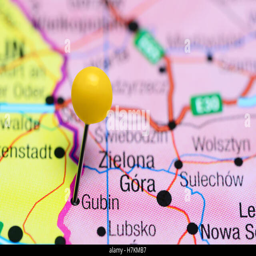
a city pinned on a map